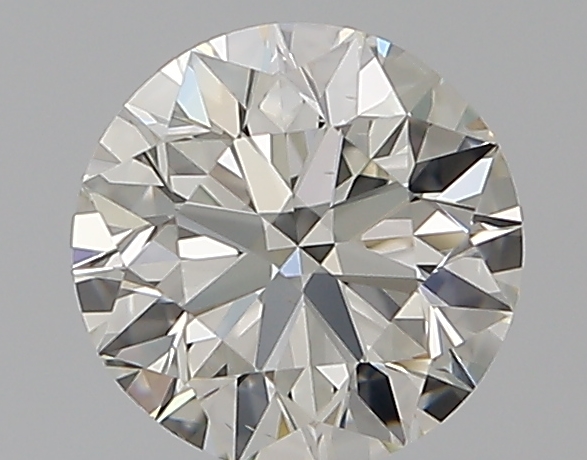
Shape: round
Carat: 0.7
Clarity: SI1
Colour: J
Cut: EX
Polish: EX
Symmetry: EX
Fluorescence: N
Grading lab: GIA
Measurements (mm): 5.62 x 5.66 x 3.54